Puducherry (union territory)

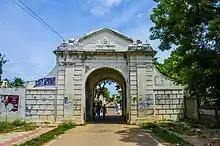
Town Gate

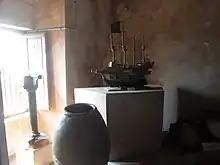
Antique items on display at the museum inside Fort Dansborg

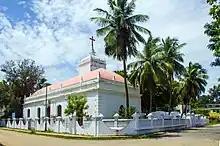
Zion Church

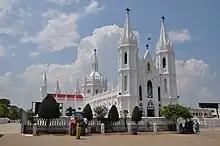
Basilica of Our Lady of Good Health

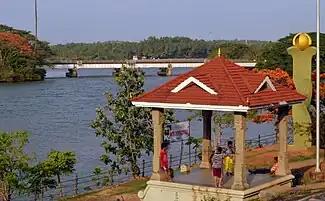

The dargah built over the tomb of the Sufi saint Nagore Syed Abdul Qadir Shahul Hamid (1490–1579 CE). It is located in Nagore, a coastal town in the South Indian state of Tamil Nadu. It is located near to Karaikal.